Yuri Utkulbayev

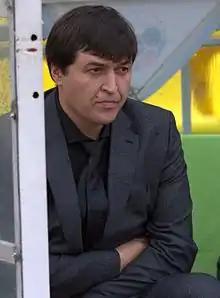
Utkulbayev coaching Neftekhimik in 2017

Yuri Anvarovich Utkulbayev (born 16 December 1969) is a Russian football manager and a former player.